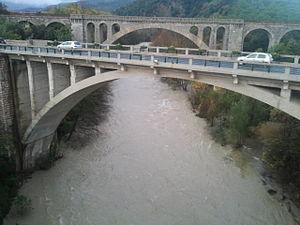
Ponts sur le Tech à Céret vus du pont du Diable